Asiana Airlines Flight 214

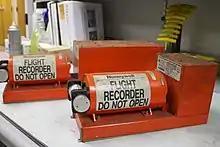
The flight data recorder (left) and cockpit voice recorder were recovered from the aircraft undamaged.

The NTSB's investigative team completed the examination of the airplane wreckage and runway. The wreckage was removed to a secure storage location at San Francisco International Airport. The Airplane Systems, Structures, Powerplants, Airplane Performance, and Air Traffic Control investigative groups completed their on-scene work. The Flight Data Recorder and Cockpit Voice Recorder groups completed their work in Washington. The Survival Factors/Airport group completed their interviews of the first responders. The next phase of the investigation included additional interviews, examination of the evacuation slides and other airplane components, and a more detailed analysis of the airplane's performance.